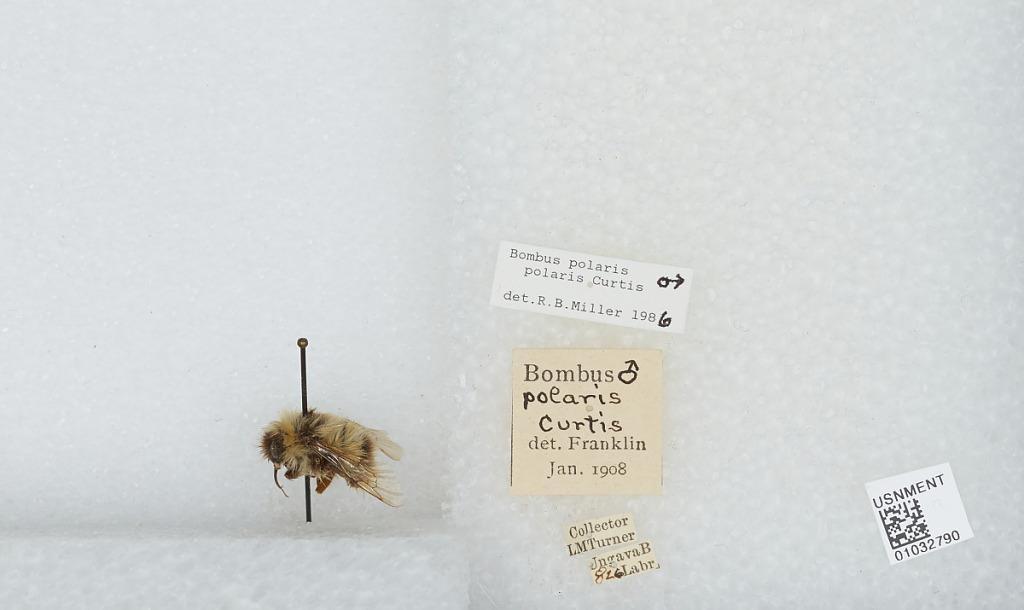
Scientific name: Bombus (Alpinobombus) polaris Curtis
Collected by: L. Turner
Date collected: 1926-8-
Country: Canada
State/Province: Newfoundland and Labrador
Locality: Ungava Bay
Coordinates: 60.2275, -64.8458
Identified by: Franklin